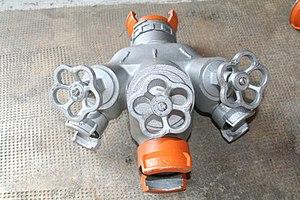
Dans la lutte contre l'incendie, une division permet de dédoubler une conduite. Elle est composée d'une entrée et de plusieurs sorties, souvent de diamètres inférieurs, et généralement d'une vanne pour chaque sortie. Il va de soi que des raccords sont fixés aux extrémités.